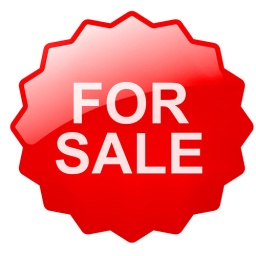
for sale sign in bright red